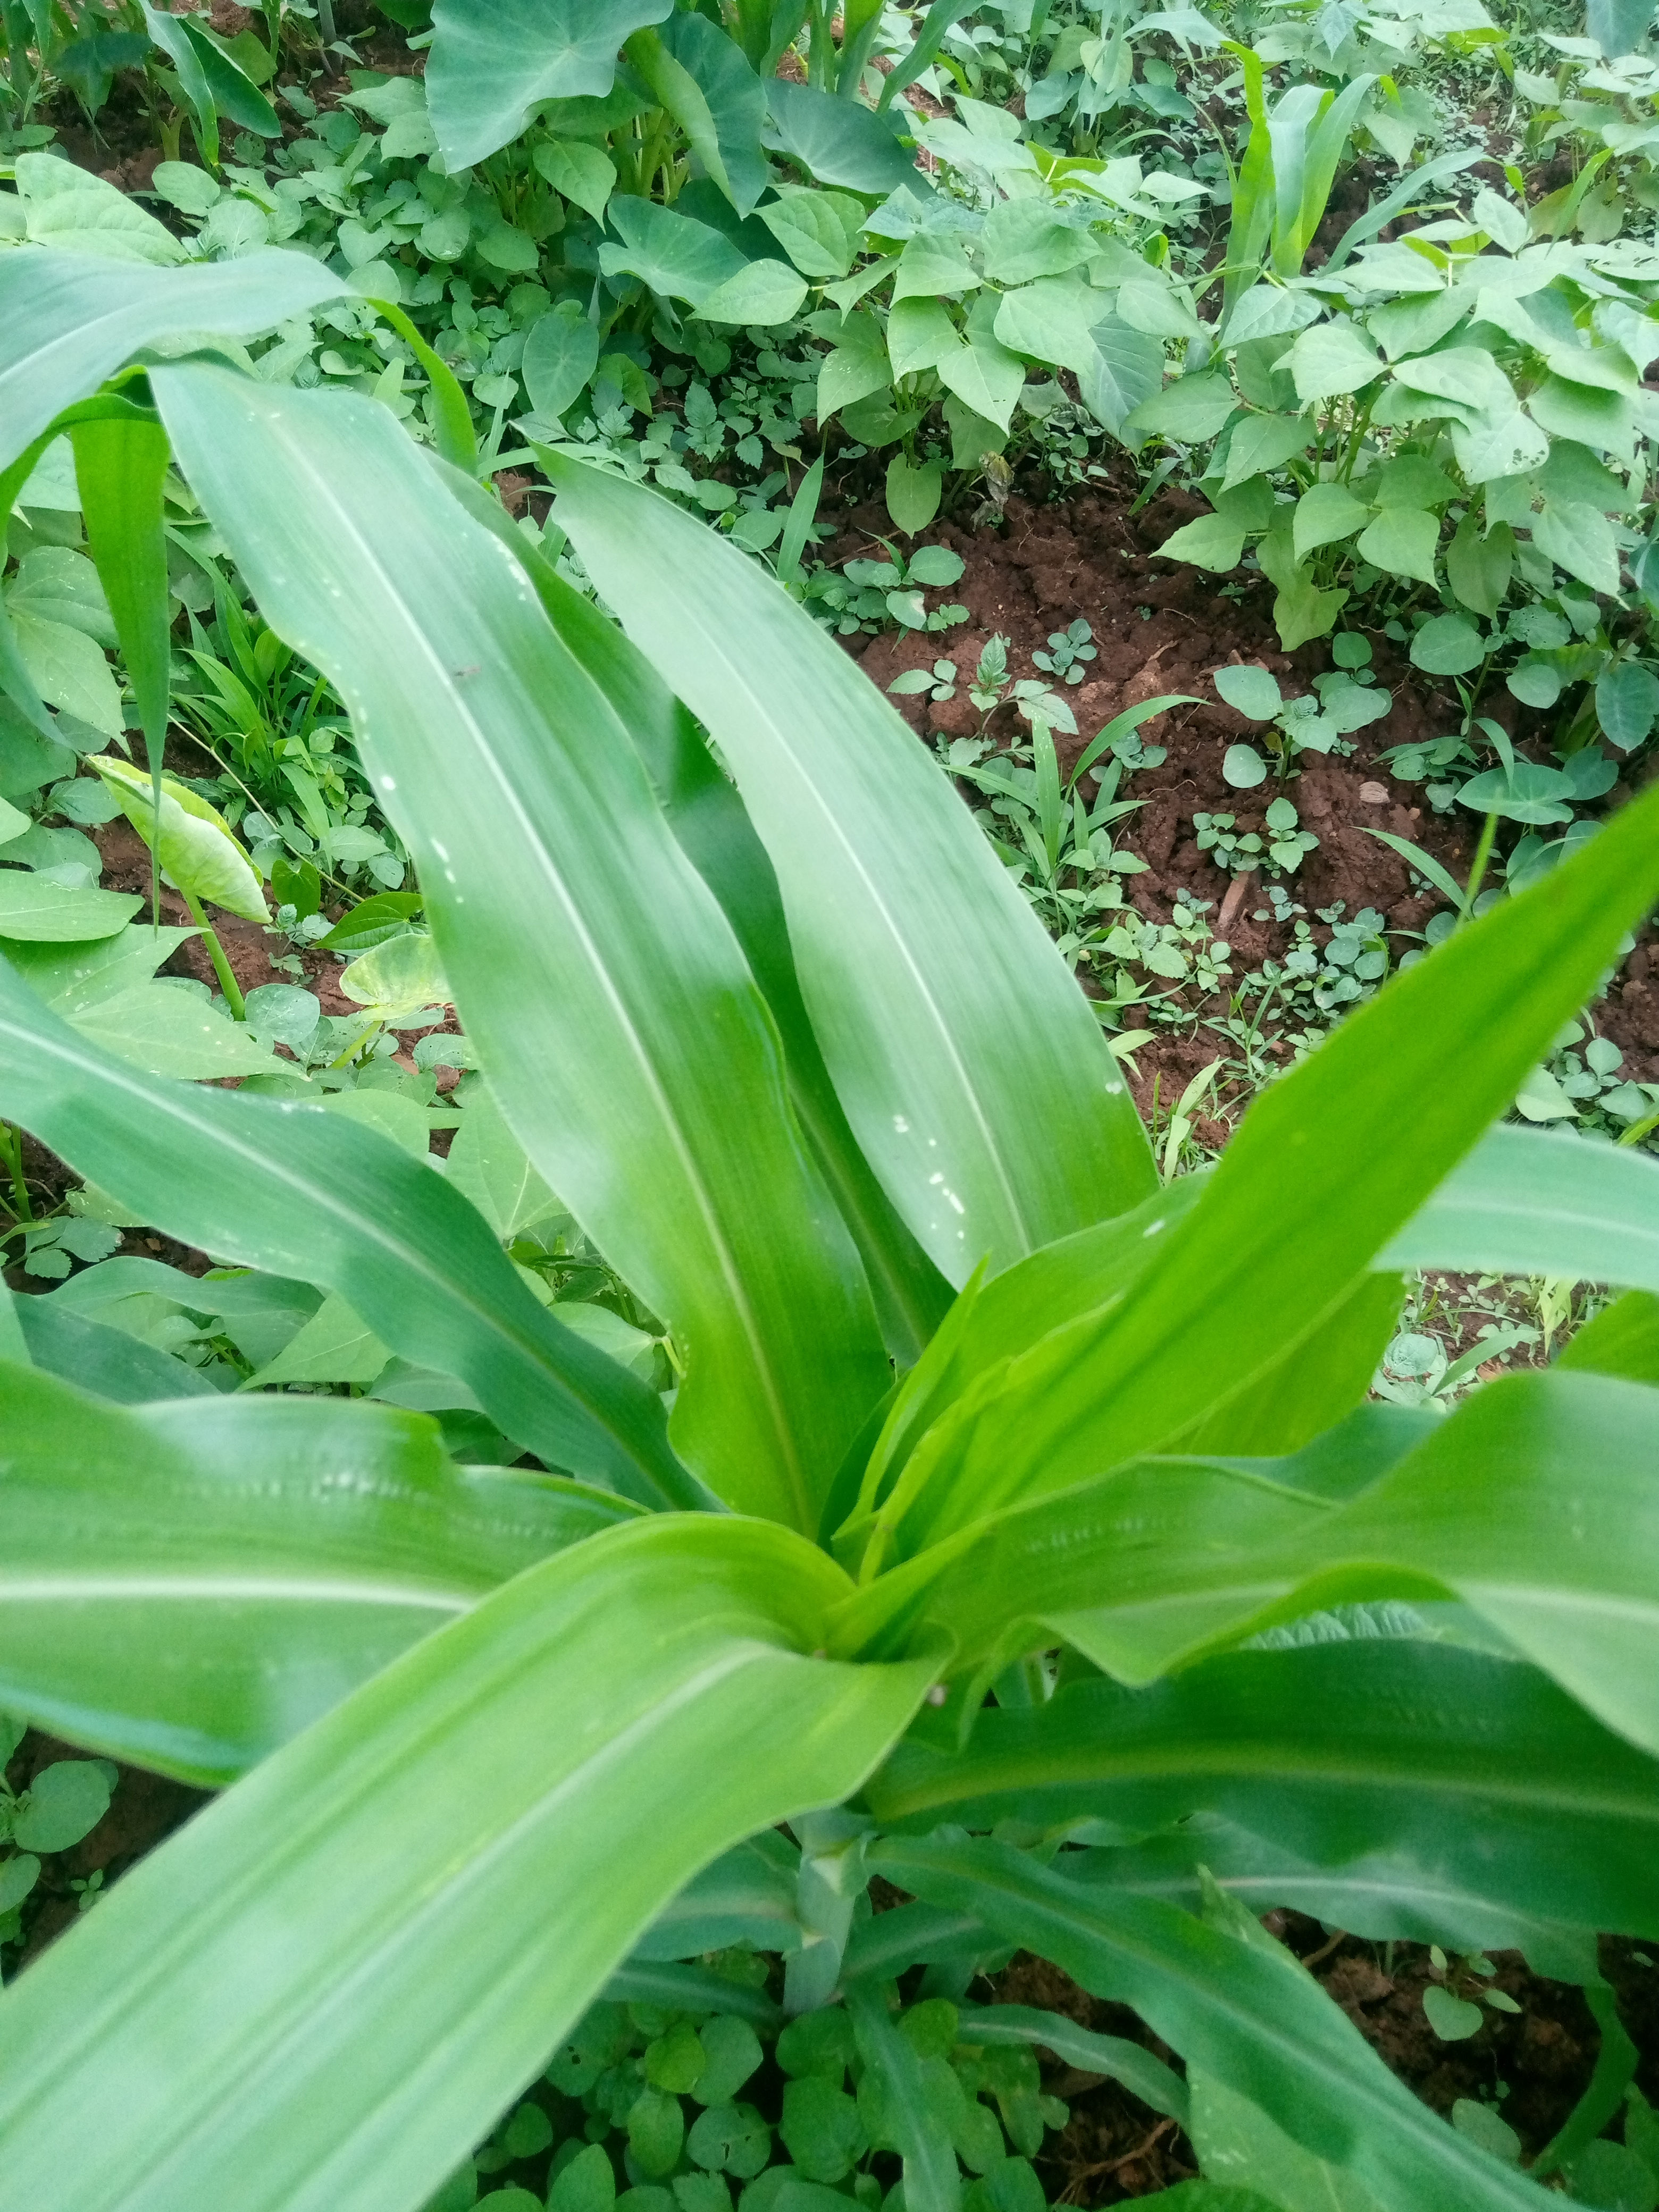
Label: spodoptera_frugiperda